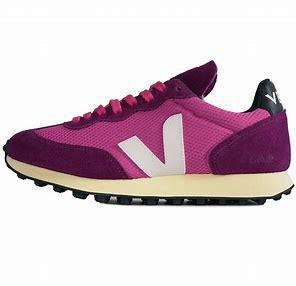
Brand: Veja
Model: RIO Branco